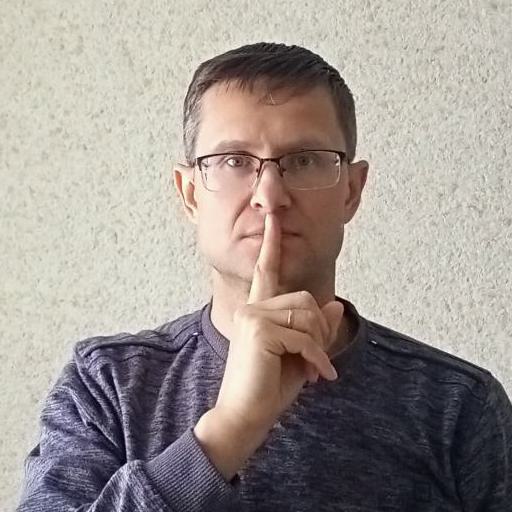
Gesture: mute